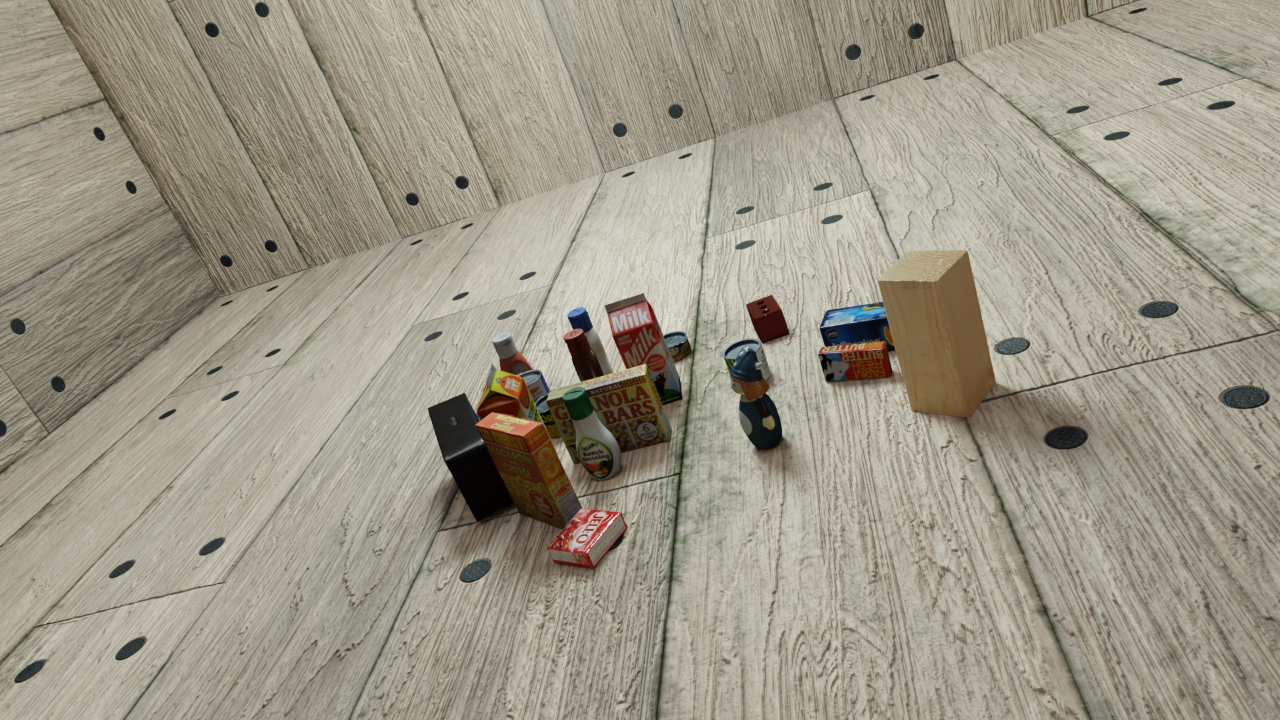
Question:
What are the five normalized (x, y) points between 0 and 1 in the image that outline the grasp plane for the box of granola bars with its colorful design? Your answer should be as Grasp center: [], Left finger base: [], Right finger base: [], Left finger tip: [], Right finger tip: [].
Answer: Grasp center: [0.425, 0.5375], Left finger base: [0.415625, 0.565278], Right finger base: [0.434375, 0.5125], Left finger tip: [0.432031, 0.593056], Right finger tip: [0.45, 0.540278]